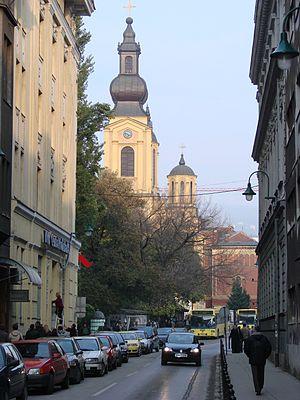
La cathédrale de la Nativité-de-la-Mère-de-Dieu est située en Bosnie-Herzégovine, sur le territoire de la Ville de Sarajevo. Elle a été construite entre 1863 et 1868 par l'architecte Andreja Damjanov et elle est inscrite sur la liste des monuments nationaux de Bosnie-Herzégovine.